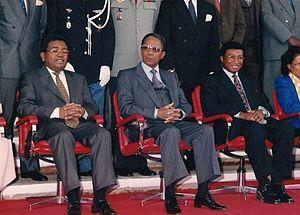
Gouvernement Ratsiraka
Didier Ratsiraka dit Deba est un militaire et homme d'État malgache, qui fut par deux fois président de la République ; officier de marine de carrière et fondateur de l'Arema, il est surnommé « l'Amiral rouge ».
Pierrot Jocelyn Rajaonarivelo, né le 17 juin 1946 sur l'île Sainte-Marie, est un homme politique malgache.